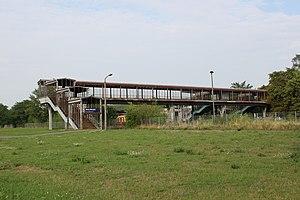
La gare de Berlin-Marzahn est une gare ferroviaire est une gare ferroviaire à l'Est de Berlin sur le réseau de S-Bahn. Elle est située dans le quartier de Marzahn, à la ligne de Berlin à Wriezen.